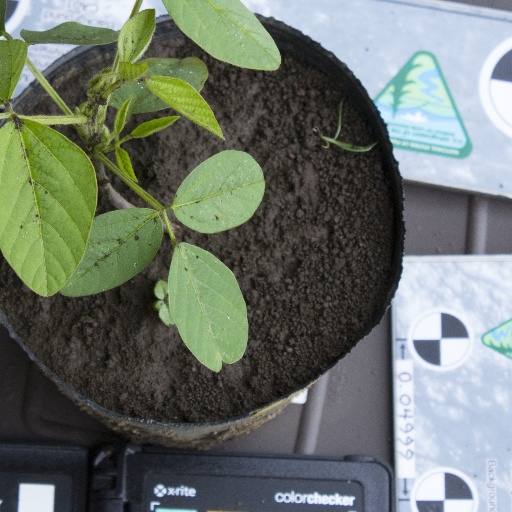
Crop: soybean